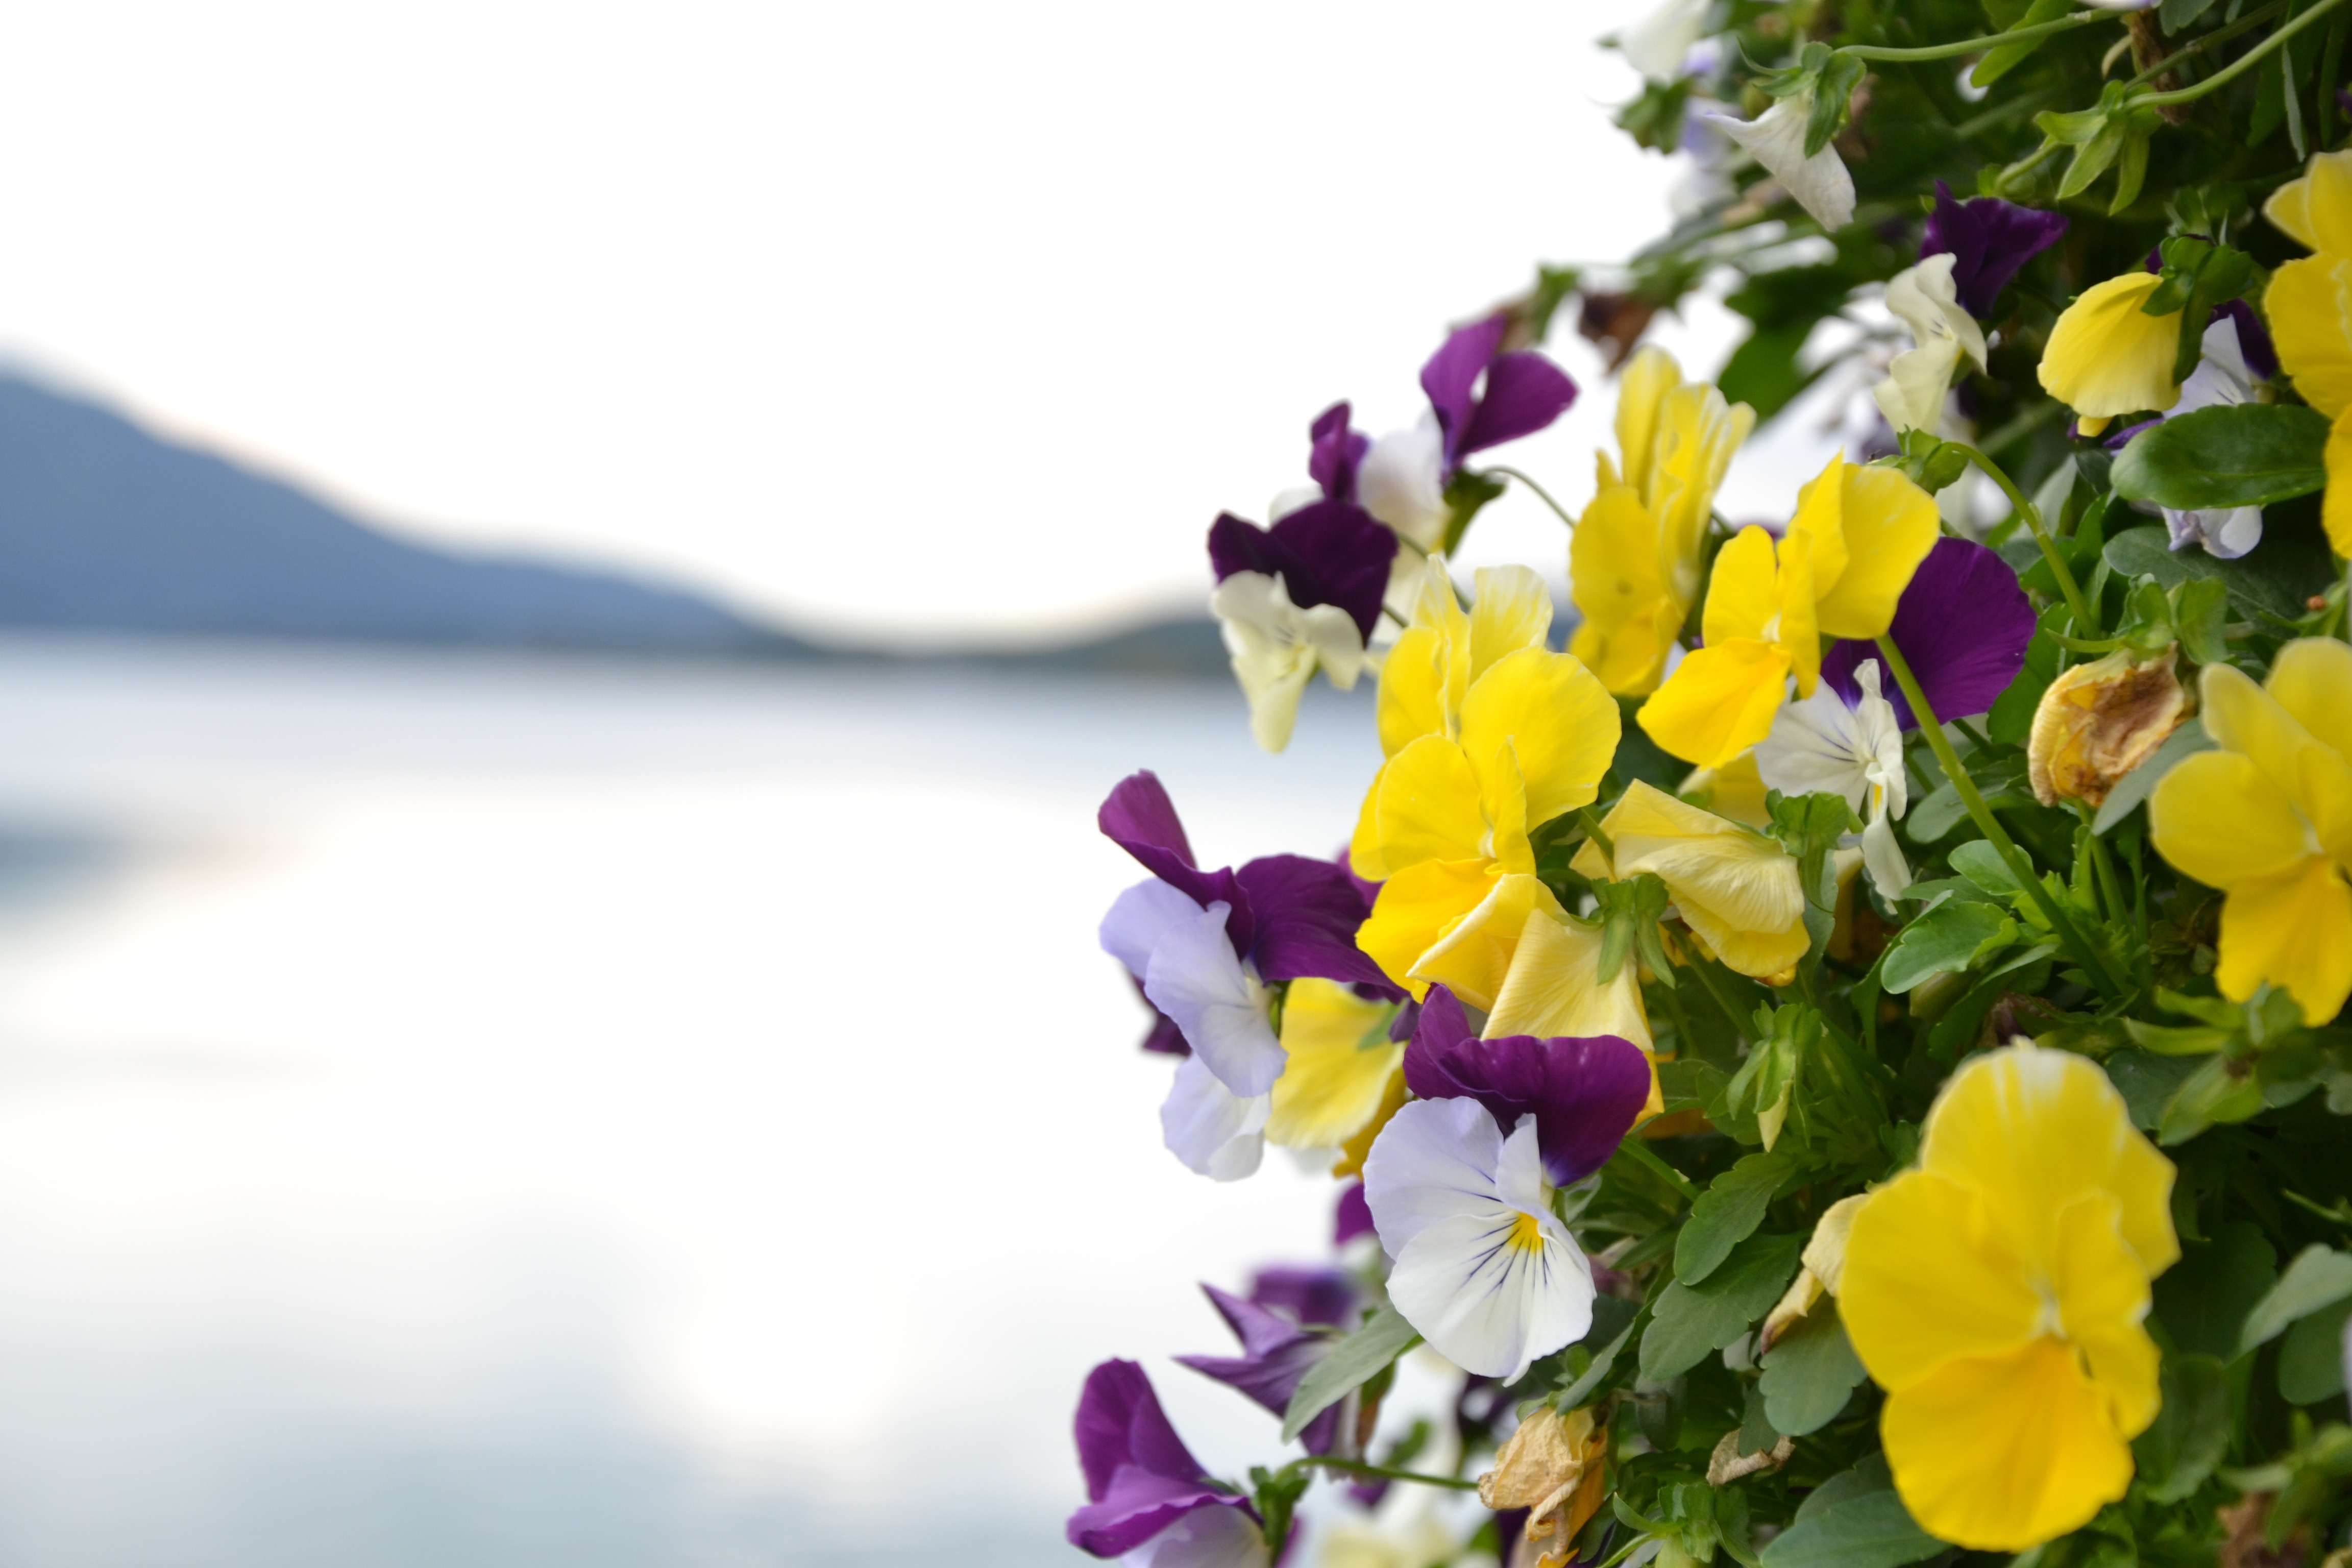
blossom, mountain, plant, flower, petal, lake, summer, spring, yellow, flora, wildflower, flowers, macro photography, pansy, flowering plant, annual plant, land plant, violet family